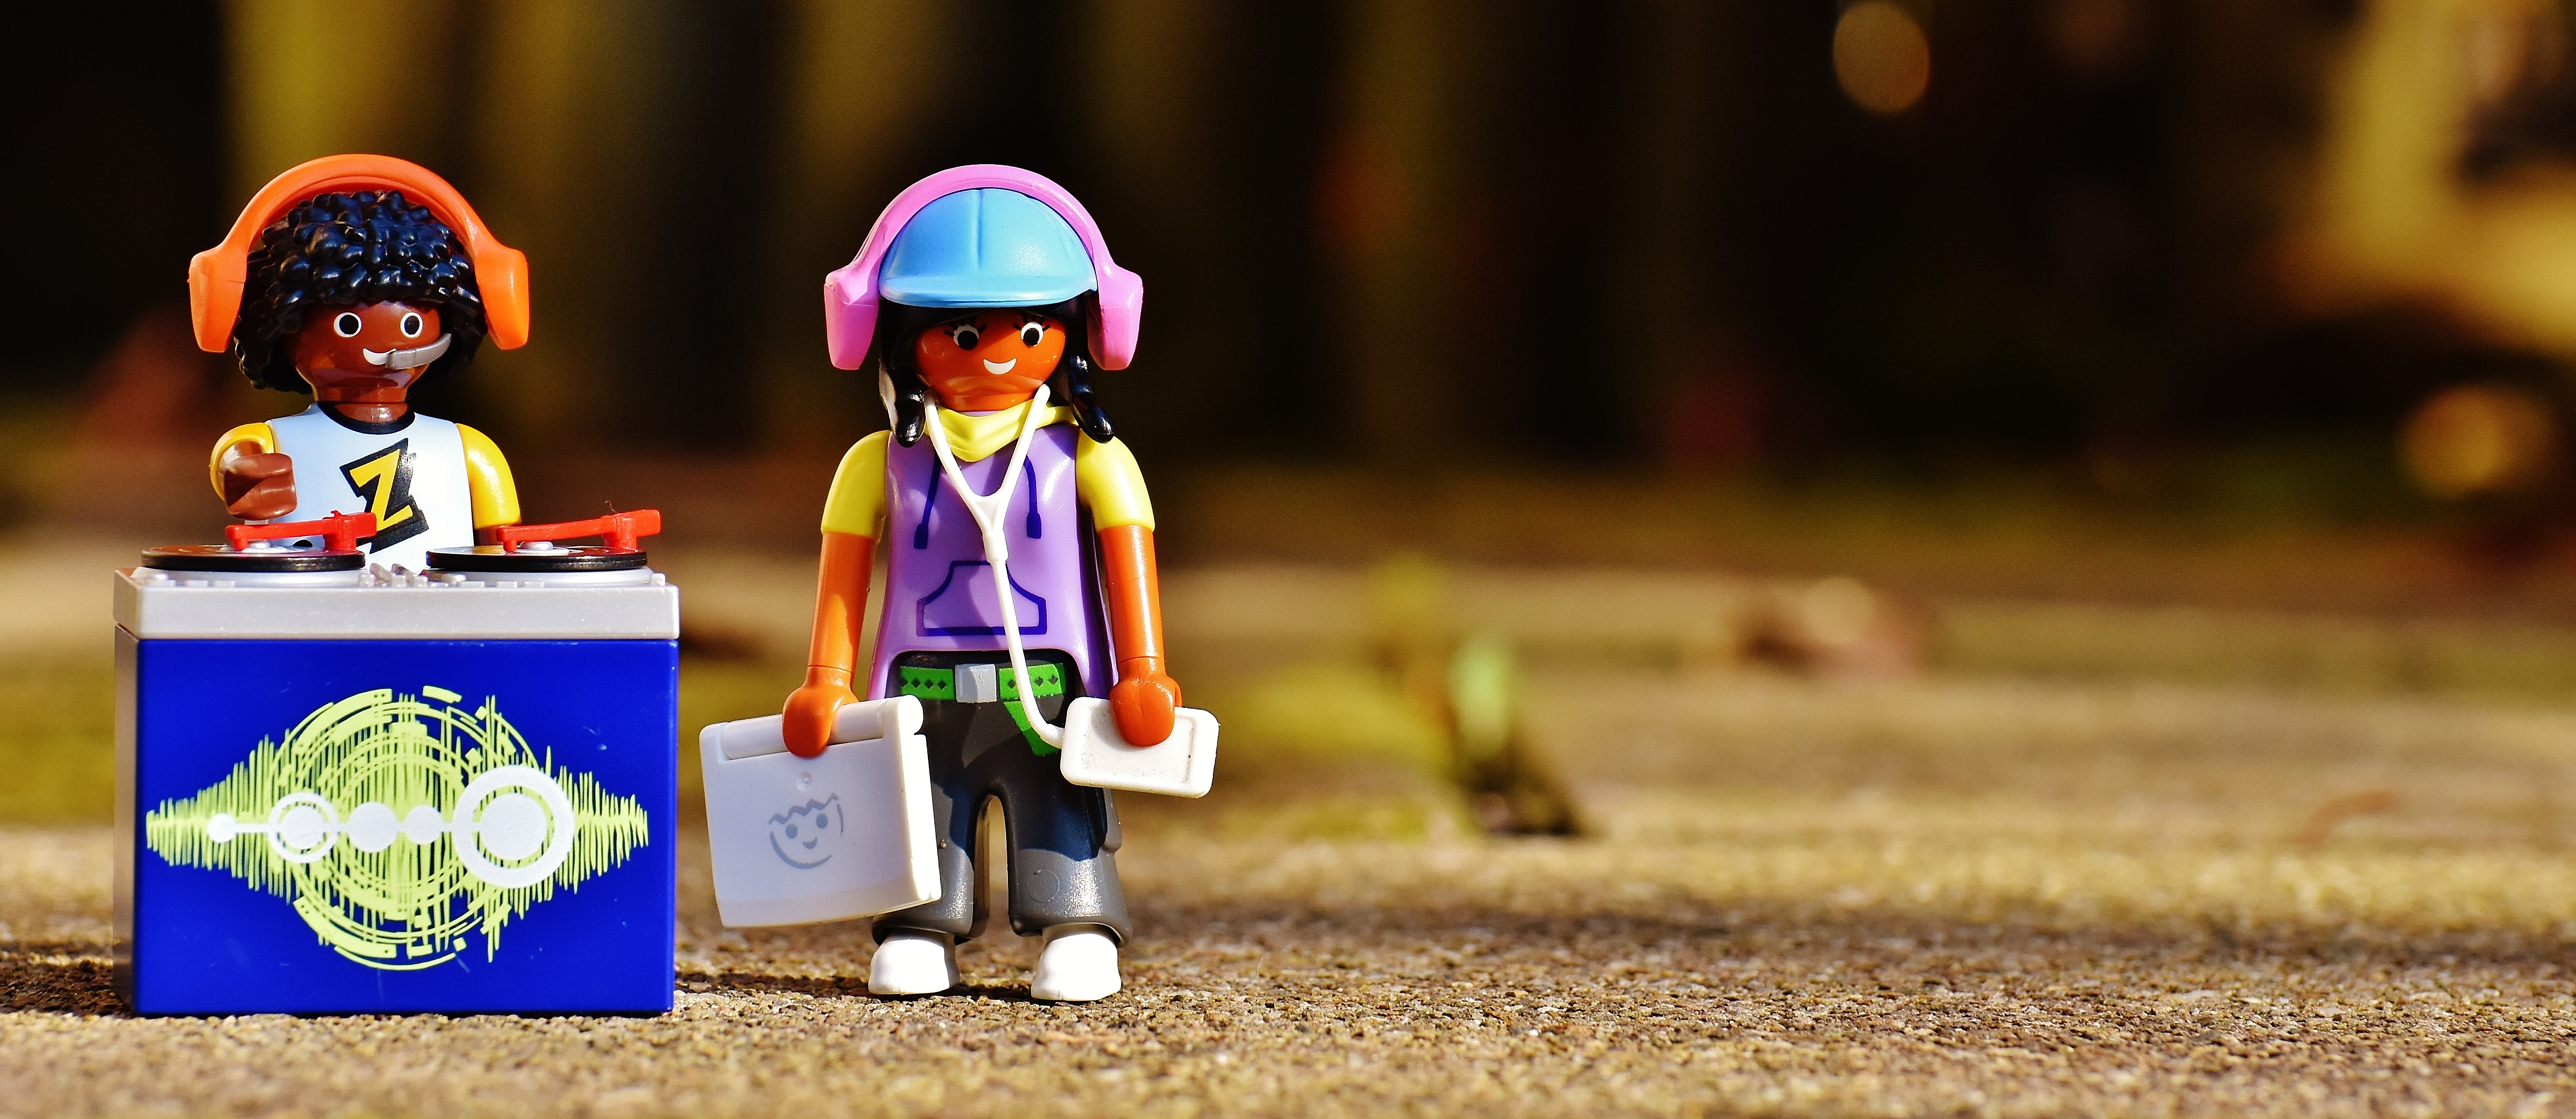
disc jockey, put plates, playmobil, figures, funny, headphones, play, toys